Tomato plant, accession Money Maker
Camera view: horizontal (90 deg, fisheye); turntable rotation: 330 degrees
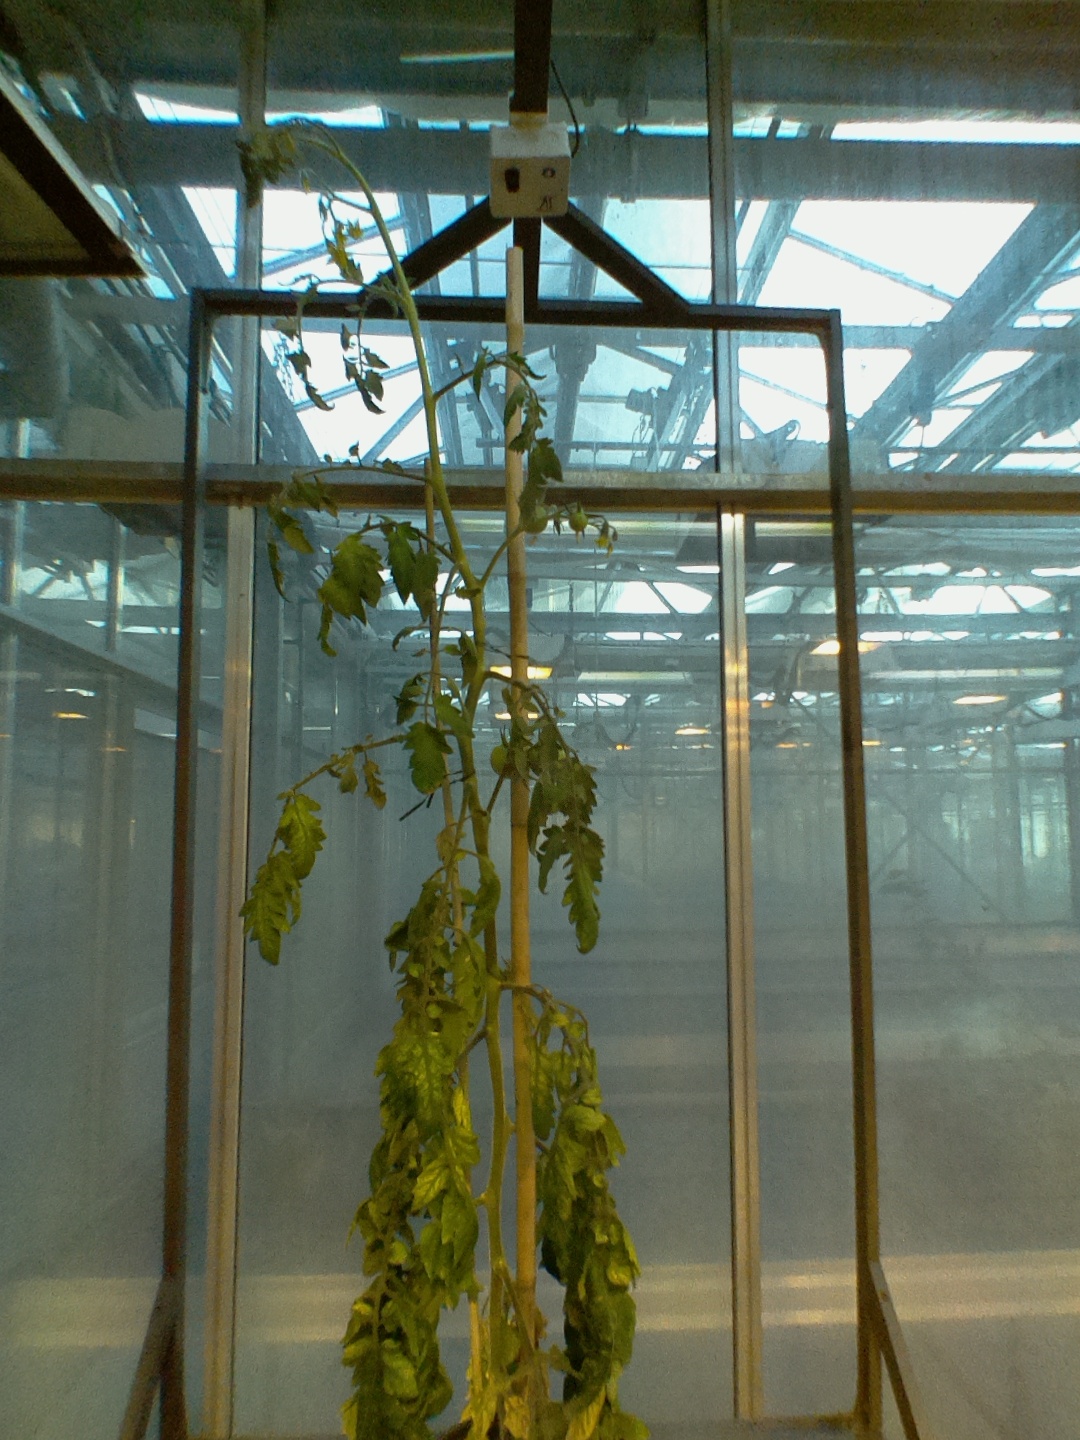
BBCH growth stage 76: 60%-70% of final fruit size